Studies in the Labour Theory of Value

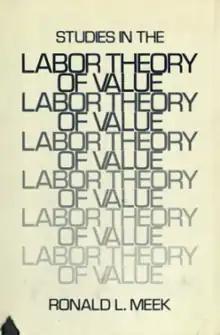
Cover of the first US edition

Studies in the Labour Theory of Value (1956; second edition 1973) is a book about the labor theory of value by the economist Ronald L. Meek. The book has been praised by commentators.